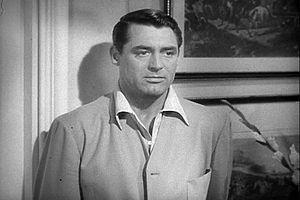
Archibald Alexander Leach, dit Cary Grant, est un acteur anglo-américain né le 18 janvier 1904 à Bristol et mort le 29 novembre 1986 à Davenport. Il a été naturalisé citoyen des États-Unis le 26 juin 1942.